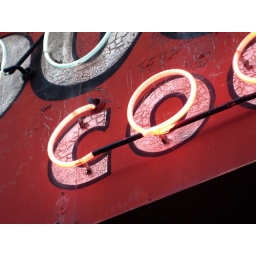
Closeup of the sign for Doc's Clock, a bar in San Francisco's Mission District (2575 Mission Street).